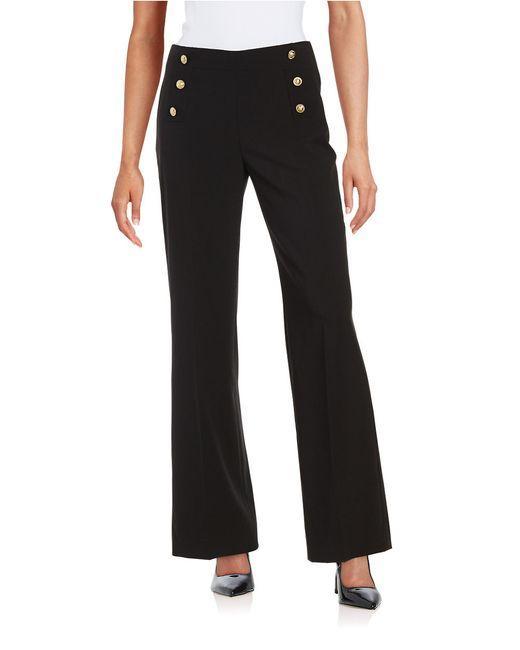
Schwarze Jeans mit lockerer Passform für Damen